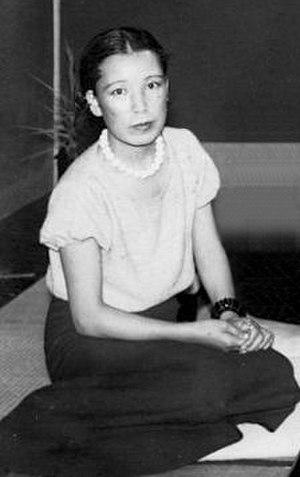
Chiyo Uno est une écrivaine japonaise, également créatrice de kimonos. Elle exerce une influence significative sur la mode, le cinéma et la littérature japonaises.